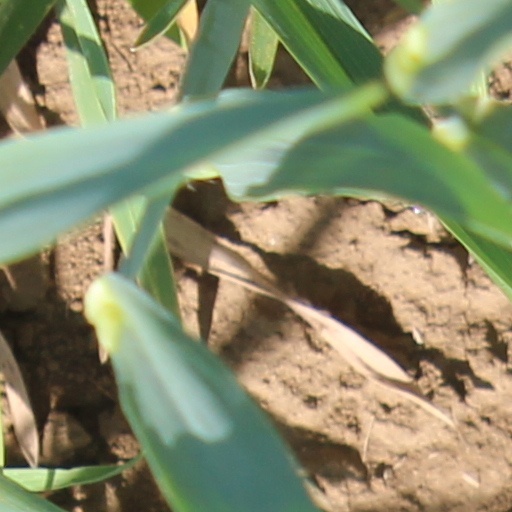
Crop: wheat